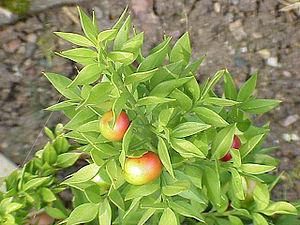
Les Nolinoideae sont l'une des sept sous-familles de monocotylédones de la famille des Asparagaceae, de l'ordre des Asparagales. Le nom de la sous-famille dérive du nom générique du genre Nolina. De nombreuses espèces et variétés de cette sous-famille sont utilisées comme plantes ornementales dans les parcs, les jardins et en intérieur.